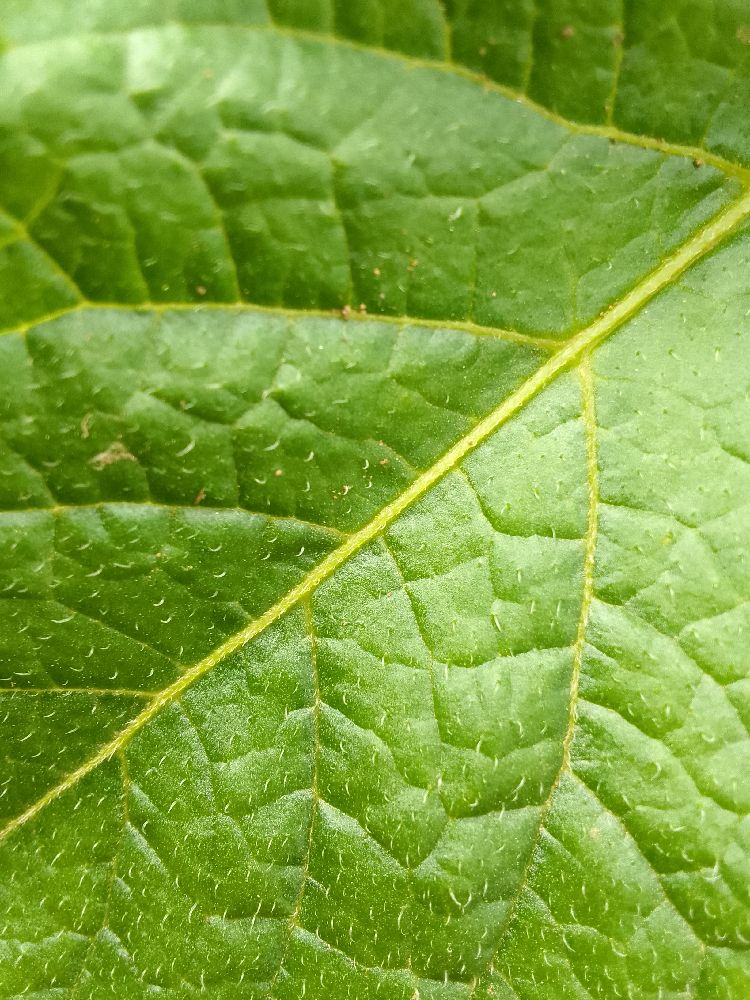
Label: Healthy